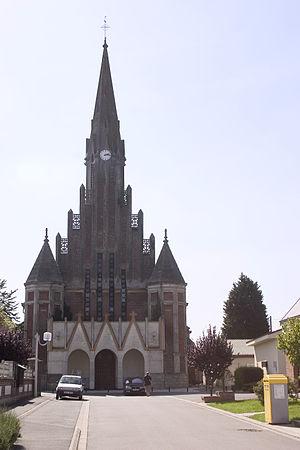
Vis-en-Artois est une commune française située dans le département du Pas-de-Calais en région Hauts-de-France.